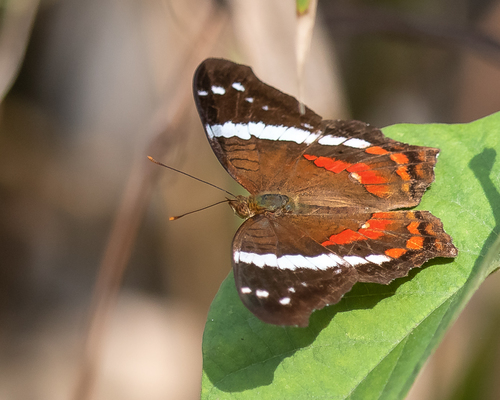
Scientific name: Anartia fatima
Common name: Banded peacock
Family: Nymphalidae
Order: Lepidoptera
Pollinator type: Primary pollinator
Habitat: Open areas and gardens
Geographic range: South America
Conservation status: Least Concern